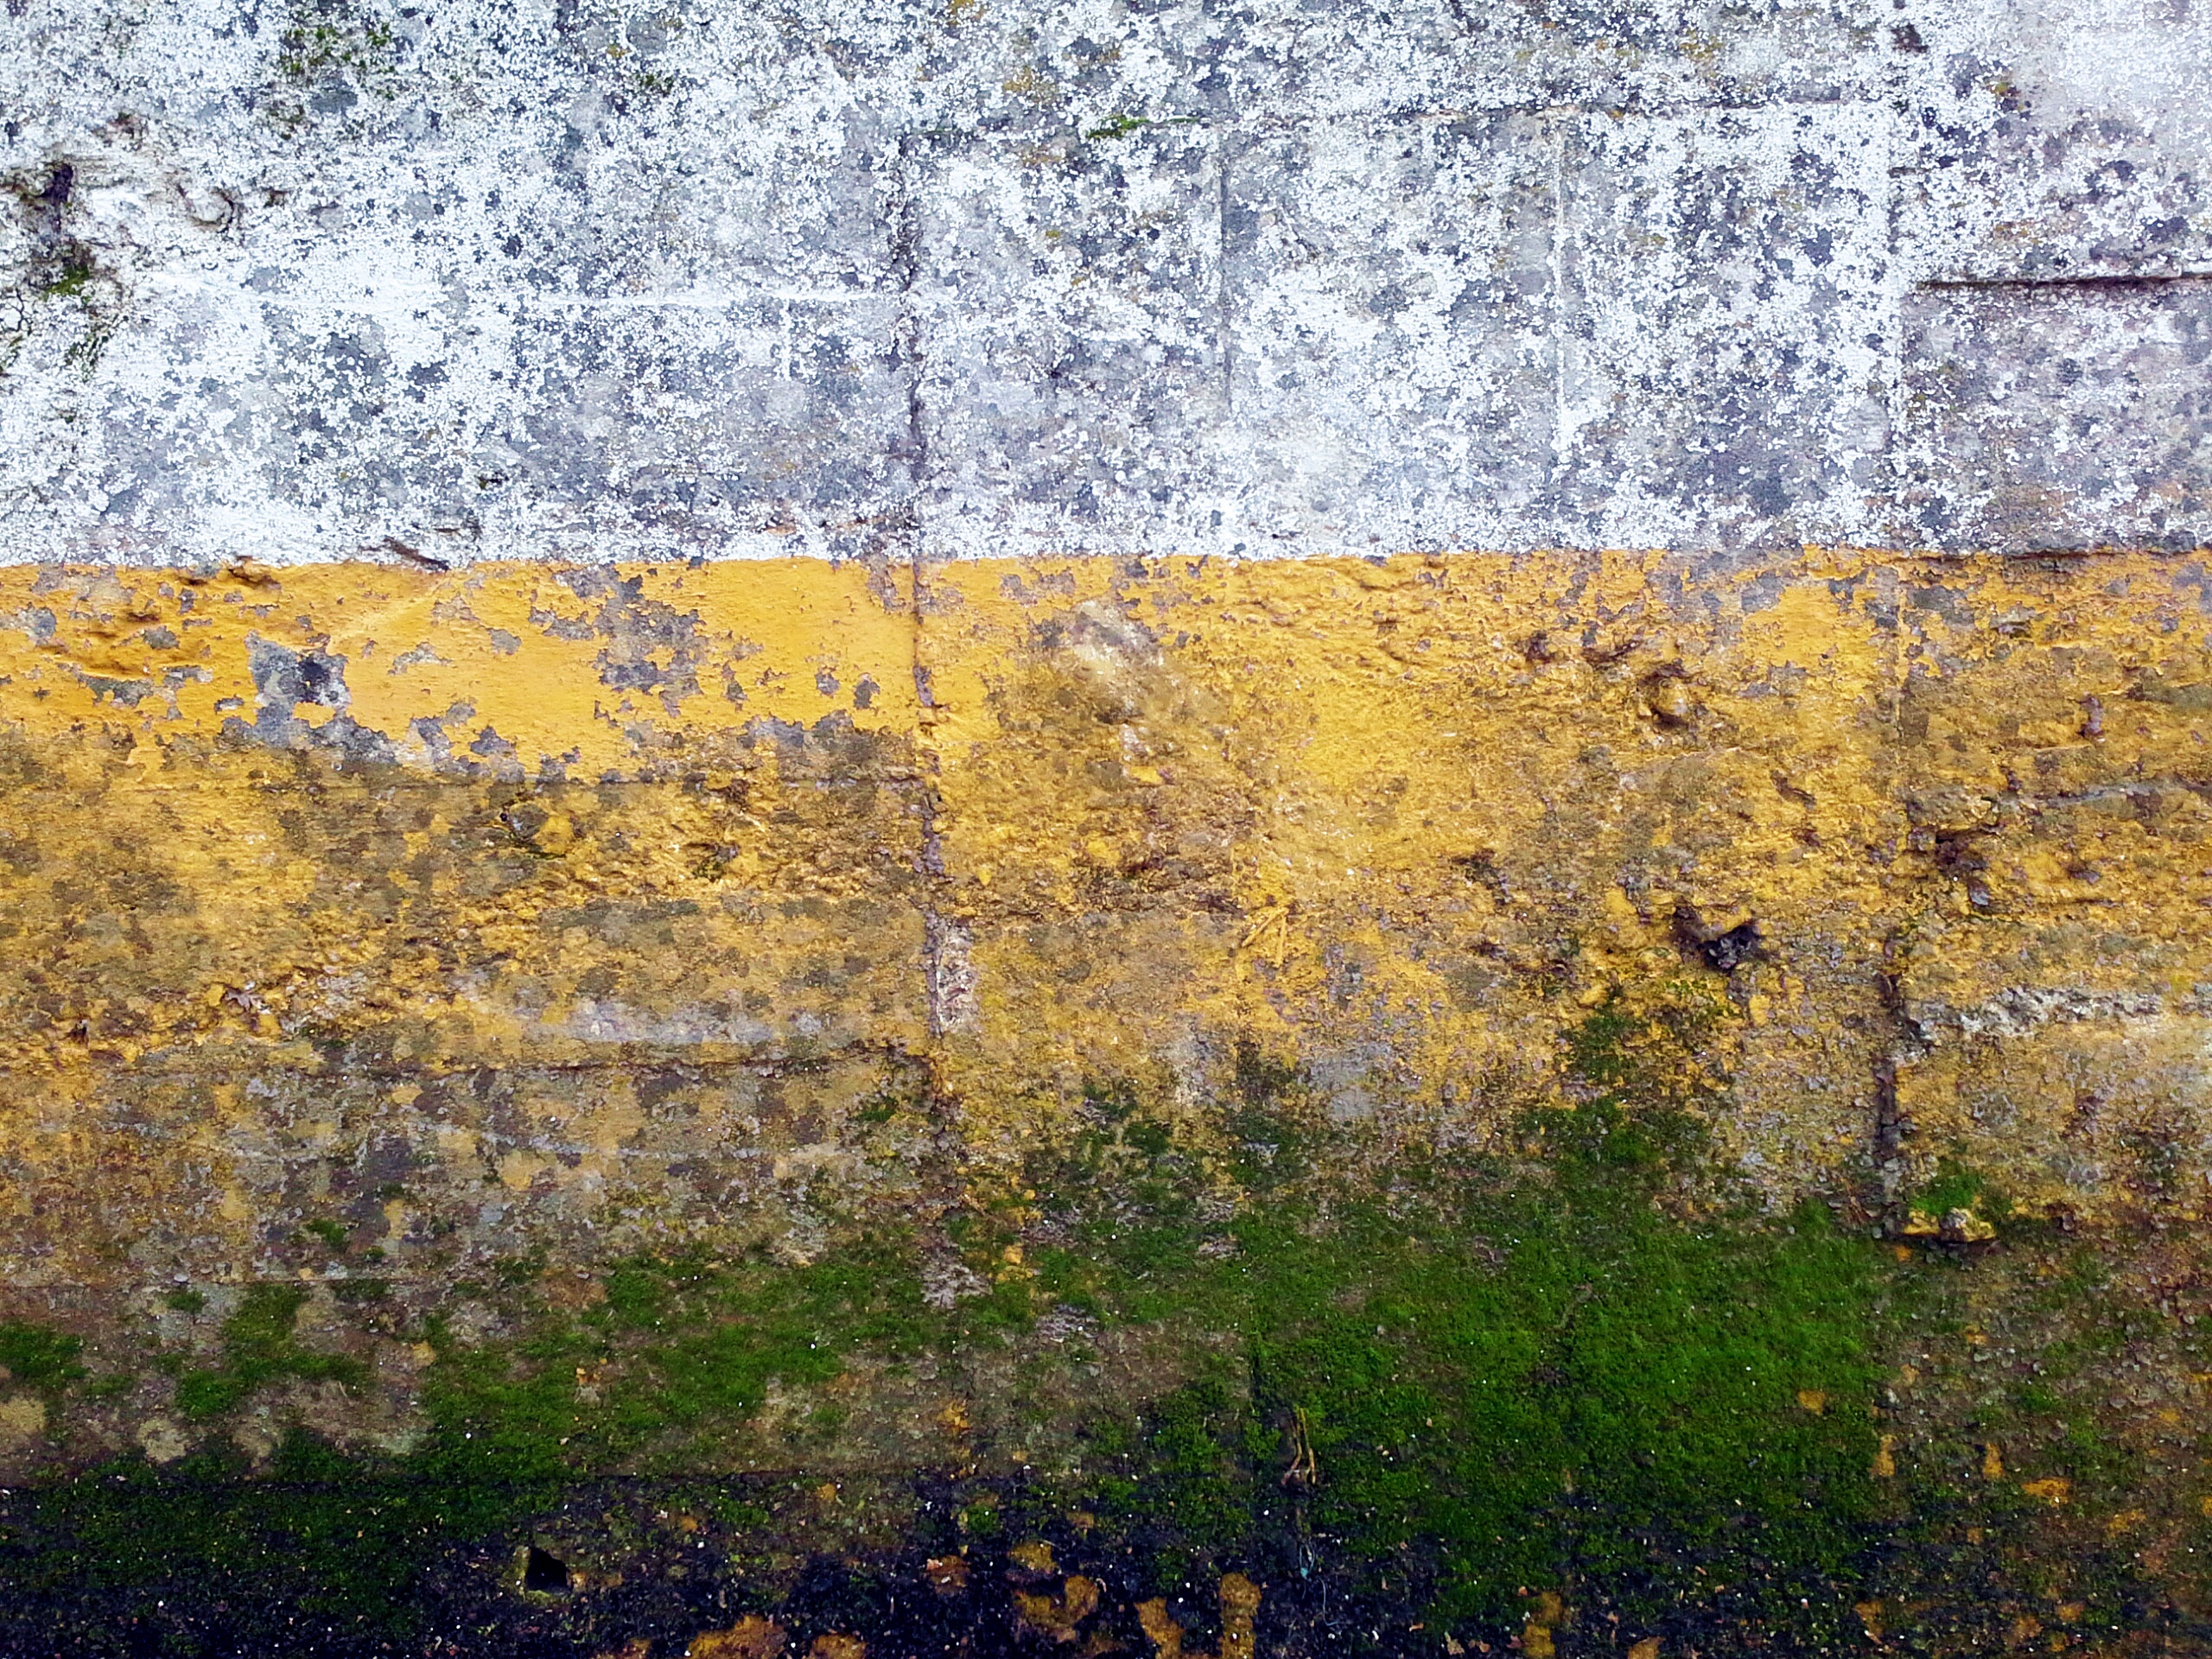
tree, grass, plant, sunlight, texture, leaf, flower, frost, wall, asphalt, autumn, soil, season, material, woody plant